Port Stephens (New South Wales)

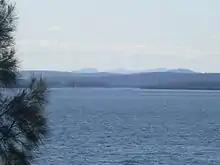
Entrance of Karuah River into Port Stephens (seen from Tanilba Bay, about away)

The Worimi are the traditional owners for the area which is now called Port Stephens and the wider region is home to numerous sites of deep cultural significance to the Worimi.